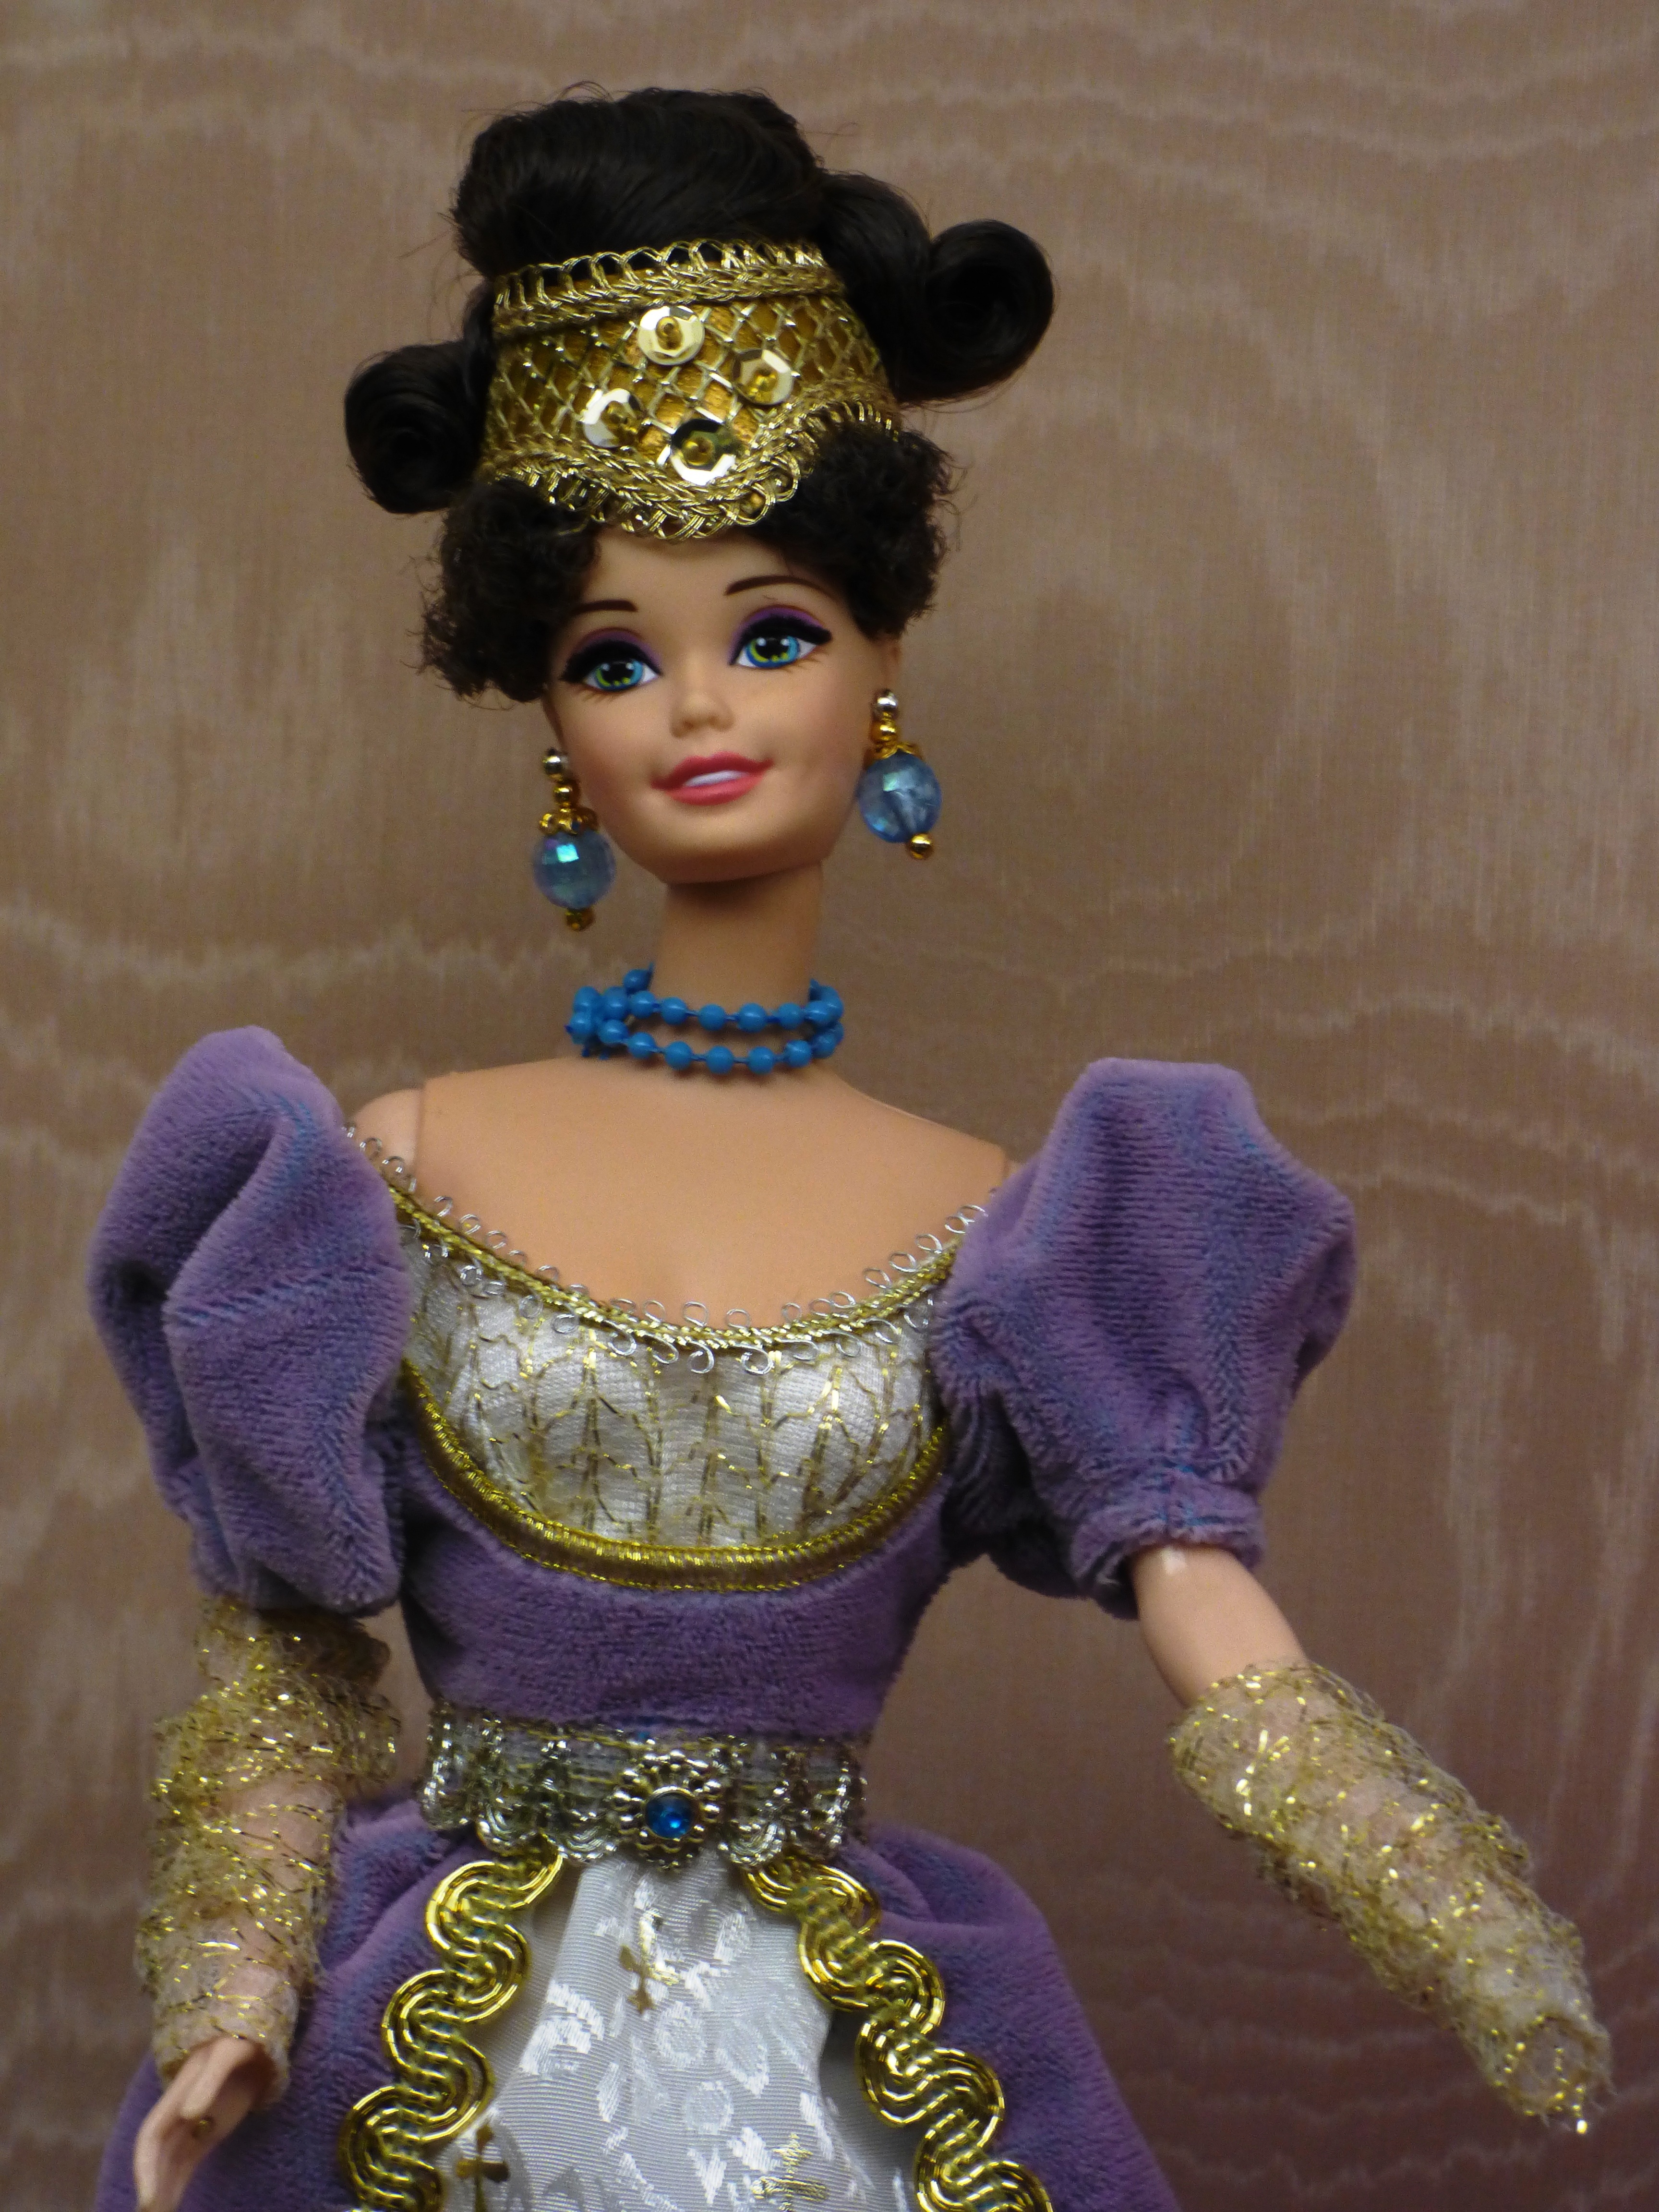
woman, fashion, clothing, toy, doll, dress, queen, earrings, figurine, princess, character, gown, barbie